Stadium Super Trucks

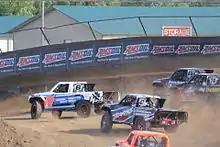
Race at Crandon in 2013

On December 11, 2013, Gordon announced the series would be among the events held at the X Games Austin in 2014. On March 4, 2014, the series was renamed to Speed Energy Formula Off-Road presented by Traxxas with the trucks retaining the SST name, though the Formula Off-Road branding was quietly reverted by 2016. The series' X Games final was held at Circuit of the Americas on June 8. Apdaly Lopez won the gold medal; Sheldon Creed and Gordon earned silver and bronze, respectively. The 2014 season also saw the series expand outside the United States and Canada by participating at the Race of Champions in Barbados. In 2016, SST held the Mike's Peak Hill Climb Challenge at Mike's Sky Rancho in Baja California. Beyond North America, the trucks had demonstrations in the Mongolian desert in 2016 and 2019, while the 2017 schedule included a race in China at Beijing National Stadium.